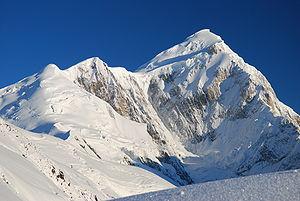
Le Spantik ou Golden Peak est un sommet du Karakoram dans le Nord du Pakistan, qui culmine à 7 027 m d'altitude.